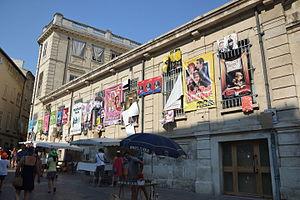
Ambiance festival 2014
Un festival est une manifestation à caractère festif, organisée à époque fixe et récurrente annuellement, autour d'une activité liée au spectacle, aux arts, aux loisirs, d'une durée de un ou plusieurs jours.